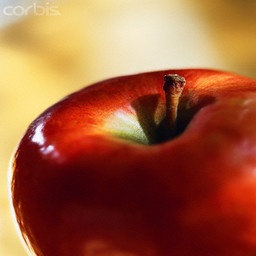
Label: Apple